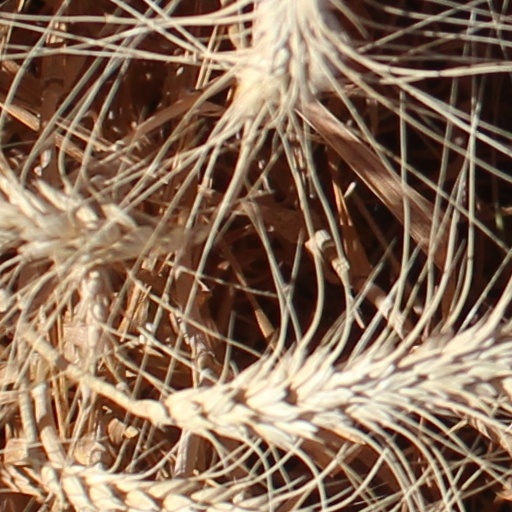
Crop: wheat